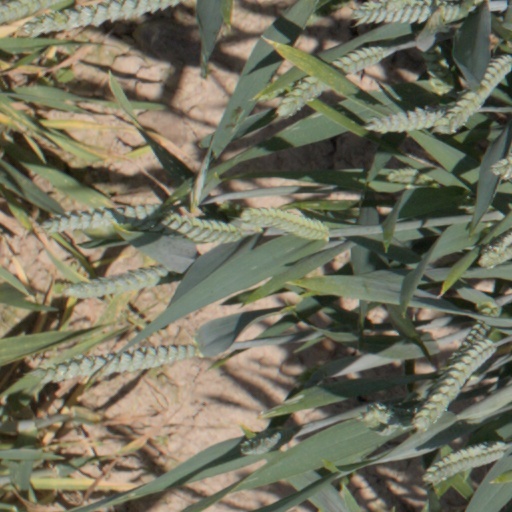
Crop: wheat